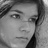
Emotion: sad